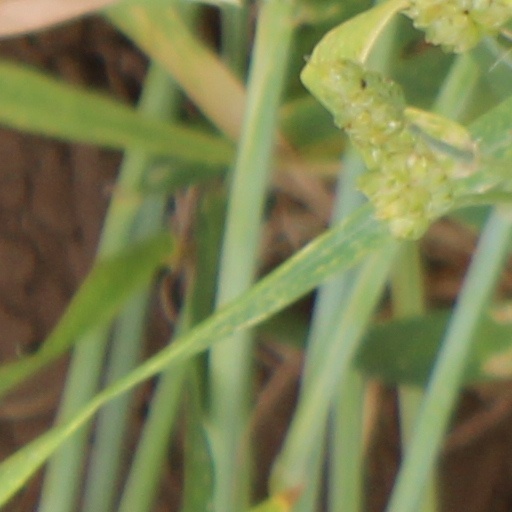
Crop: wheat